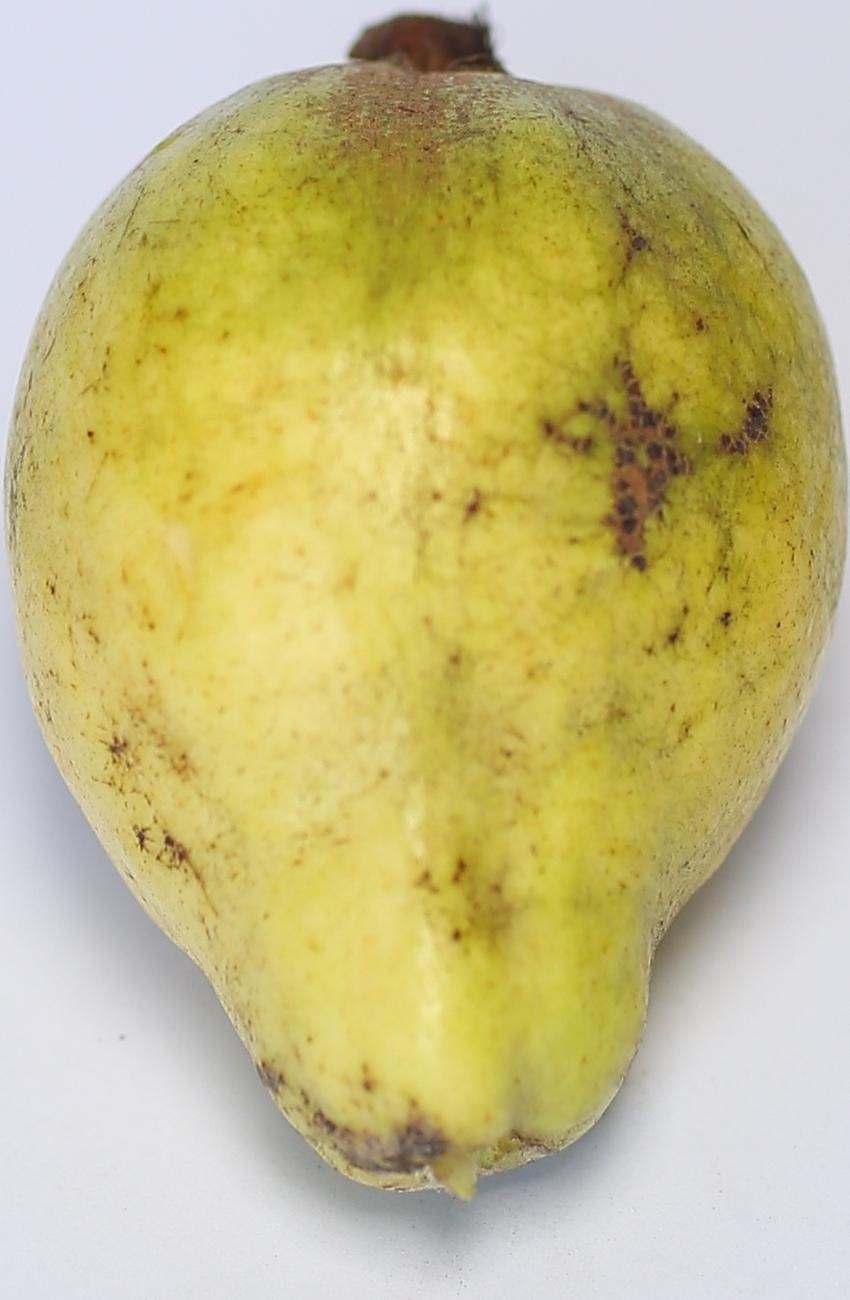
Maturity: mature-green
Variety: thadhrami